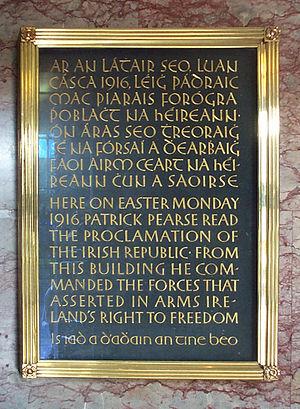
Patrick Henry Pearse est un enseignant, avocat, poète, écrivain, nationaliste, activiste politique républicain et révolutionnaire irlandais qui a été l'un des leaders de la Révolution de Pâques de 1916. À la suite de son exécution et de celle de quinze autres, Pearse a été considéré par beaucoup comme l'incarnation de la rébellion irlandaise, dont il a été un des principaux responsables.